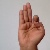
The image shows a hand gesture representing the letter 'F' in Indian Sign Language.